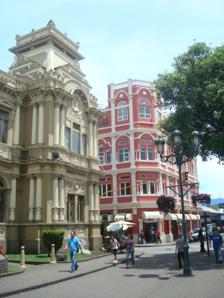
Building: Edificio Herdocia
Country: Costa Rica
Year built: 1945
This article relies largely or entirely on a single source . Relevant discussion may be found on the talk page . Please help improve this article by introducing  citations to additional sources . Find sources: "Edificio Herdocia" – news · newspapers · books · scholar · JSTOR ( April 2015 ) Edificio Herdocia View of Edificio Herdocia (right), next to the Edificio de Correos y Telégrafos de Costa Rica. Address 3rd Avenue and 2nd Street San José, Costa Rica Coordinates 9°56′9″N 84°4′47″W / 9.93583°N 84.07972°W / 9.93583; -84.07972 Current use Business and office Construction Built 1920 Opened 1945 Reopened 2012 The Edificio Herdocia is a four-story property located in San Jose , Costa Rica . It was built in 1945 by Catalan architect Luis Llach Llagostera. It is located on the corner of 2nd Street and Avenue 3 of the Central American capital, north of the Edificio Correos , with which it forms one of the most recognized architectural ensembles of the Josefino neighborhood. Its architectural style combines art deco with neoclassical . Considered to be of great beauty and historical value, was declared a Historical Architectural Heritage of Costa Rica in February 2000. Its name comes from Carmen Herdocia Rojas, who was its first owner. History The land where the Edificio Herdocia is located has had several owners since the middle of the 19th Century. In 1934, the property was inherited by Carmen Herdocia Rojas, at the time a student in London . The house that existed on the land was demolished in 1945 to make way for the beginning of construction. From the time of completion until today, it has been used commercially. On December 20, 1999, Decree 7555 was issued, whose 7th and 8th articles declared the building to be a Historical Architectural Heritage of Costa Rica, which became effective with its publication in the official newspaper La Gaceta on February 23, 2000. After several years of abandonment, vandalism, and neglect, it was restored by the Heritage Center of the Ministry of Culture at a cost of 90 million colones (about $180,000), with the aim of rescuing its historical facade. Architecture The building's architecture marks a transition between the neoclassical style and Catalan modernism . It stands out as uncharacteristic of the usual style of architect Luis Llach. It is his only building that has more than two floors. Its structure is primarily brick and concrete. It has four symmetrical levels, with a central tower that occupies the main corner of the building. It is best known for its facade, which is considered a simplification of the neoclassical style, with attached columns with pedestals and capitals. It has baroque features, especially in the windows, such as the helices that span them and the arches at the center of the crowning relief. Towards the north and west on the fourth floor, there are several concrete pergolas with neoclassical figureheads. The decoration shows historical embellishments such as pilasters and corbels alongside simpler, more modern elements such as the cornices and pediments. References